History of the Italian Republic

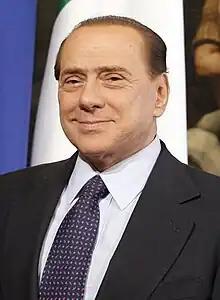
Silvio Berlusconi, Prime Minister from 1994 to 1995, from 2001 to 2006 and from 2008 to 2011

His government fell in 1998 when the Communist Refoundation Party withdrew its support. This led to the formation of a new government led by Massimo D'Alema as prime minister. As the result of a vote of no confidence in Prodi's government, D'Alema's nomination was passed by a single vote, with the support of a loyal Communist faction (PdCI) and of some centrist MPs (UDR) led by former president of the Republic Francesco Cossiga. While D'Alema was prime minister, Italy took part in the NATO bombing of the Federal Republic of Yugoslavia in 1999. The attack was supported by Silvio Berlusconi and the centre-right opposition, but the far left strongly contested it. It was a very important test about the government loyalty to NATO and the country's foreign policy, as it concerned the first post-Communist leader of Italy and the first military action formally outside a UN mandate.